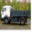
Label: truck